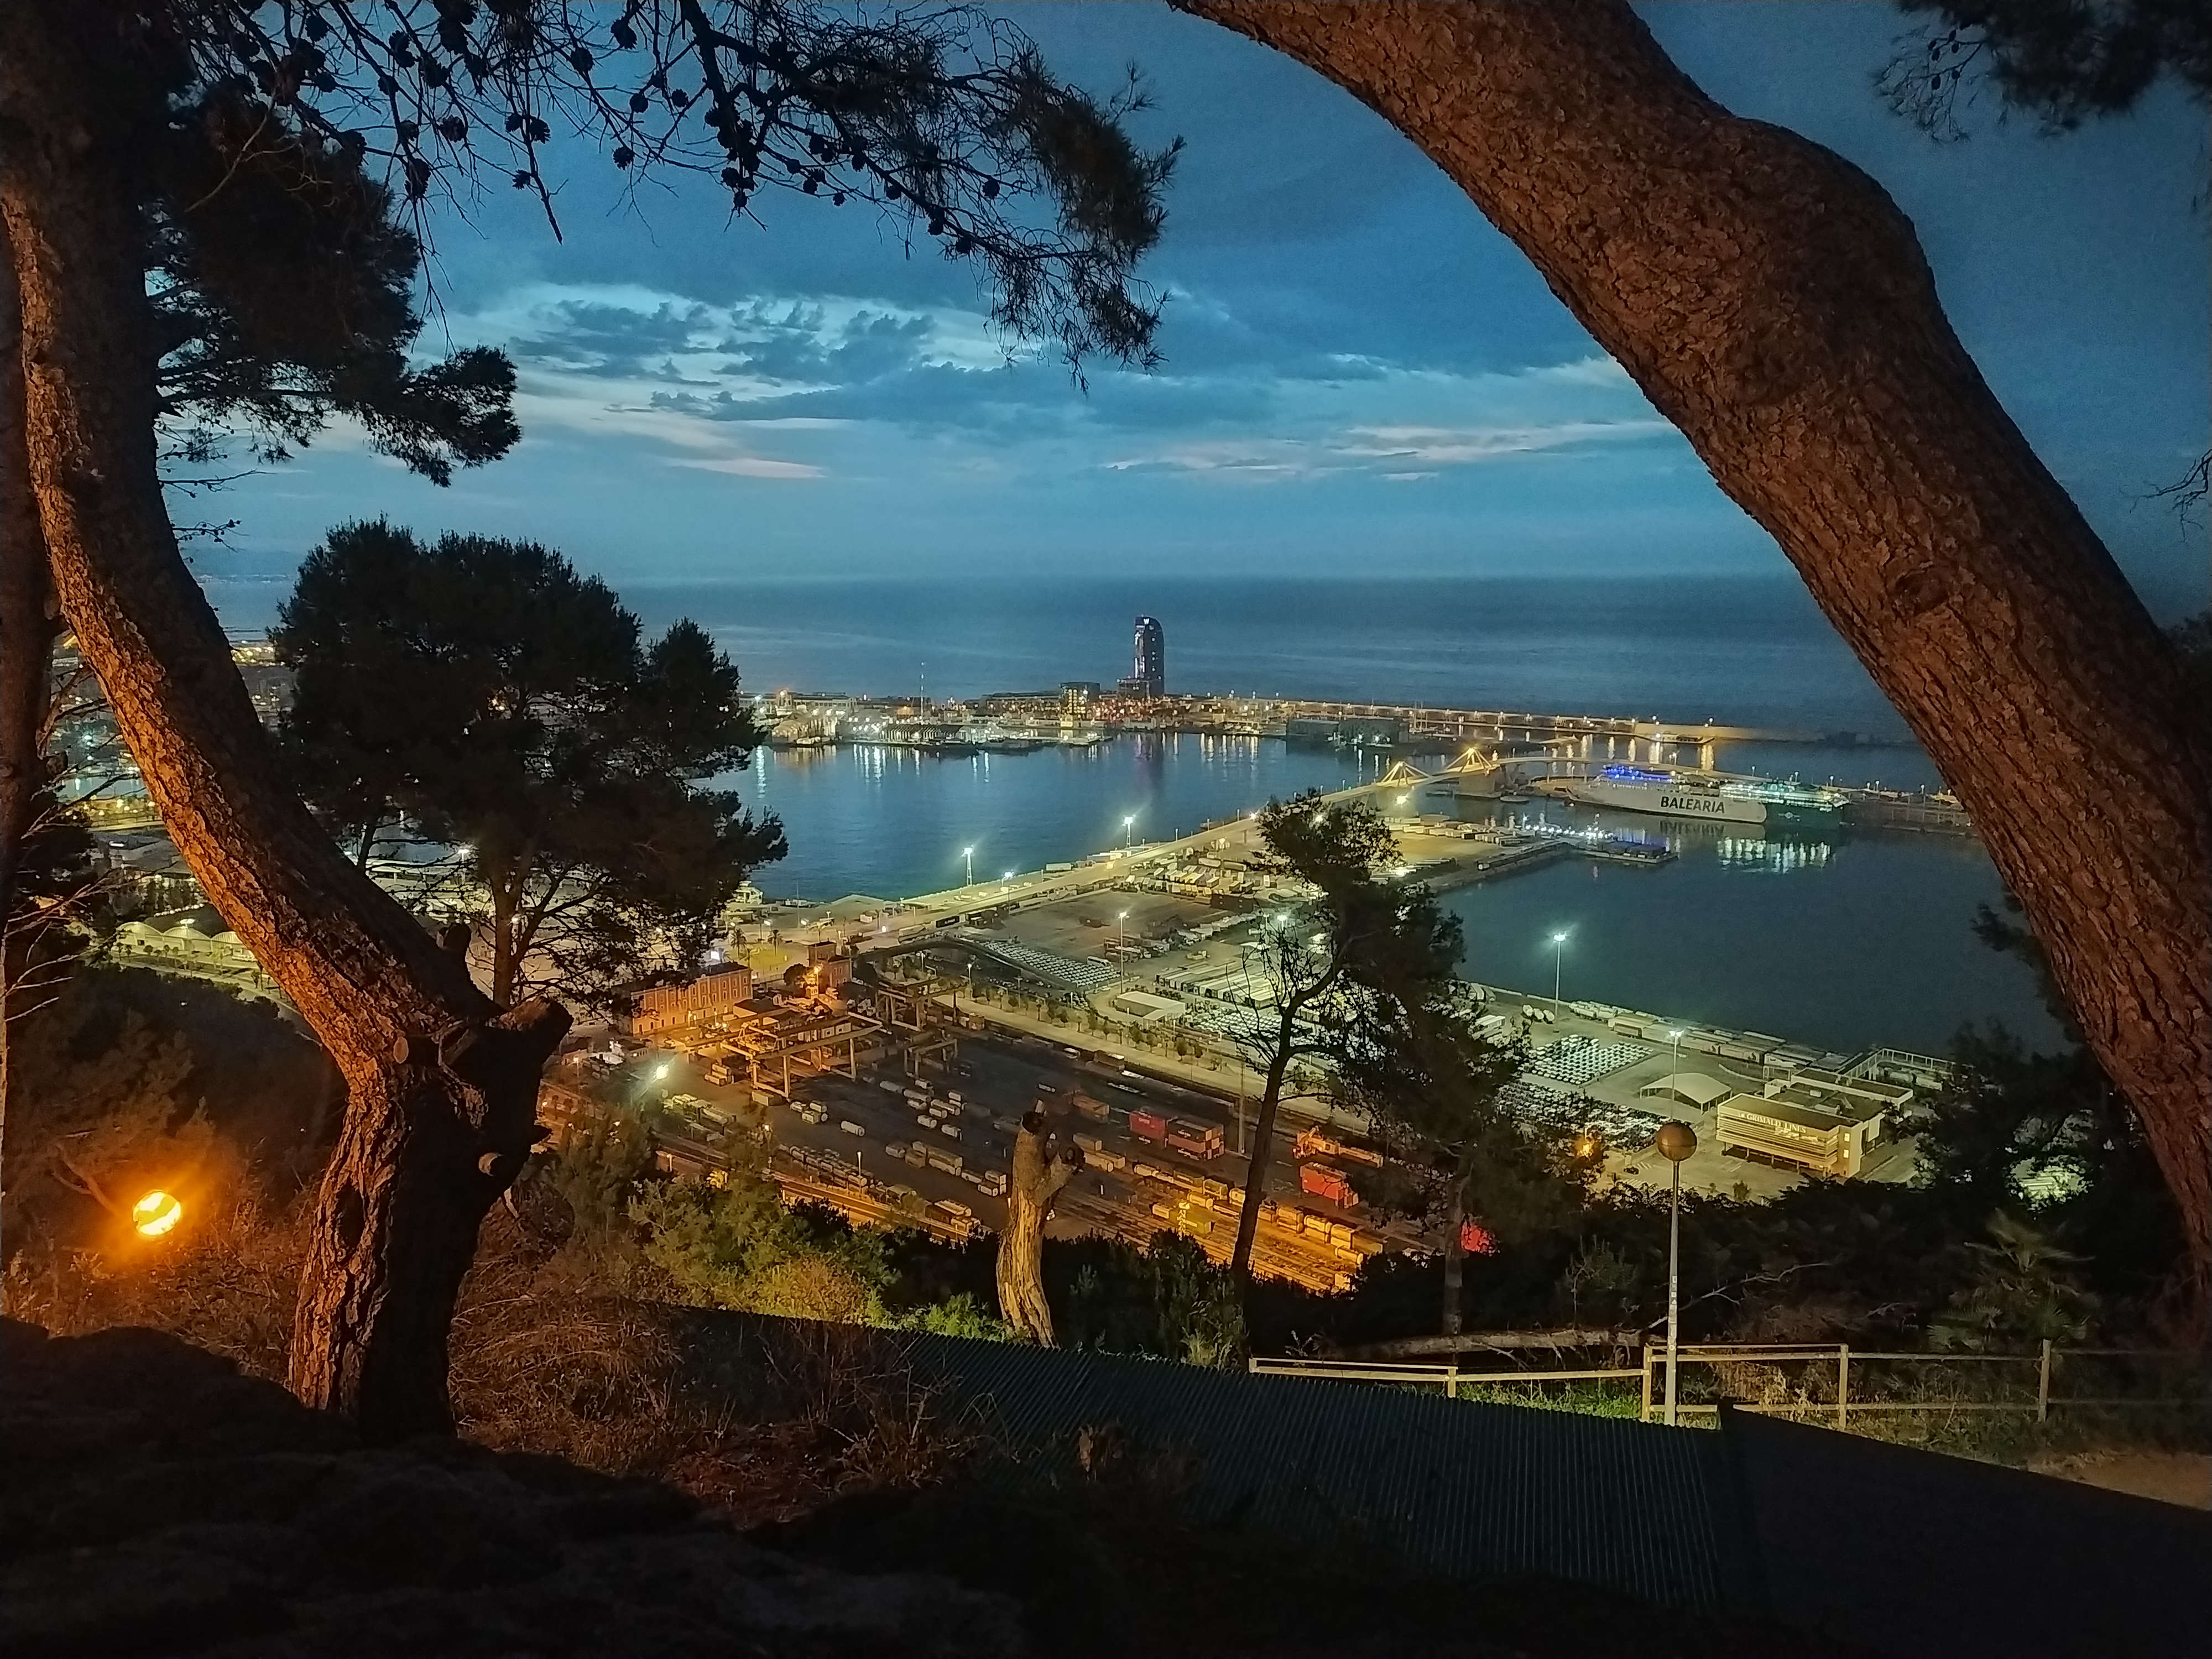
barcelona, sky, nature, tree, water, natural landscape, night, morning, azure, sea, horizon, evening, sunset, coast, cloud, ocean, woody plant, landscape, bay, tourism, world, architecture, dusk, plant, lake, mountain, tropics, coastal and oceanic landforms, river, vacation, reflection, city